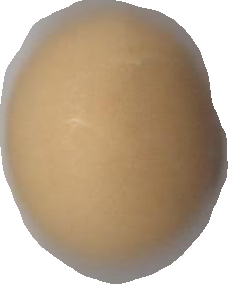
Variety: Grobogan